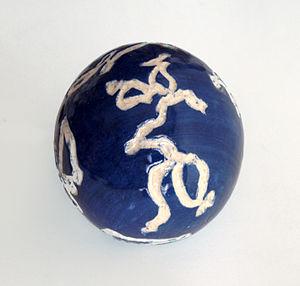
Sculpture en céramique Sculpture et prise de vue de Sara Holt
Sara Holt, née le 14 mars 1946 à Los Angeles, est une sculptrice et photographe américaine, dont le champ de création se situe à la limite de l’art et de la science.